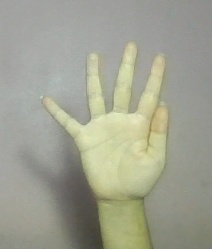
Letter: sheen